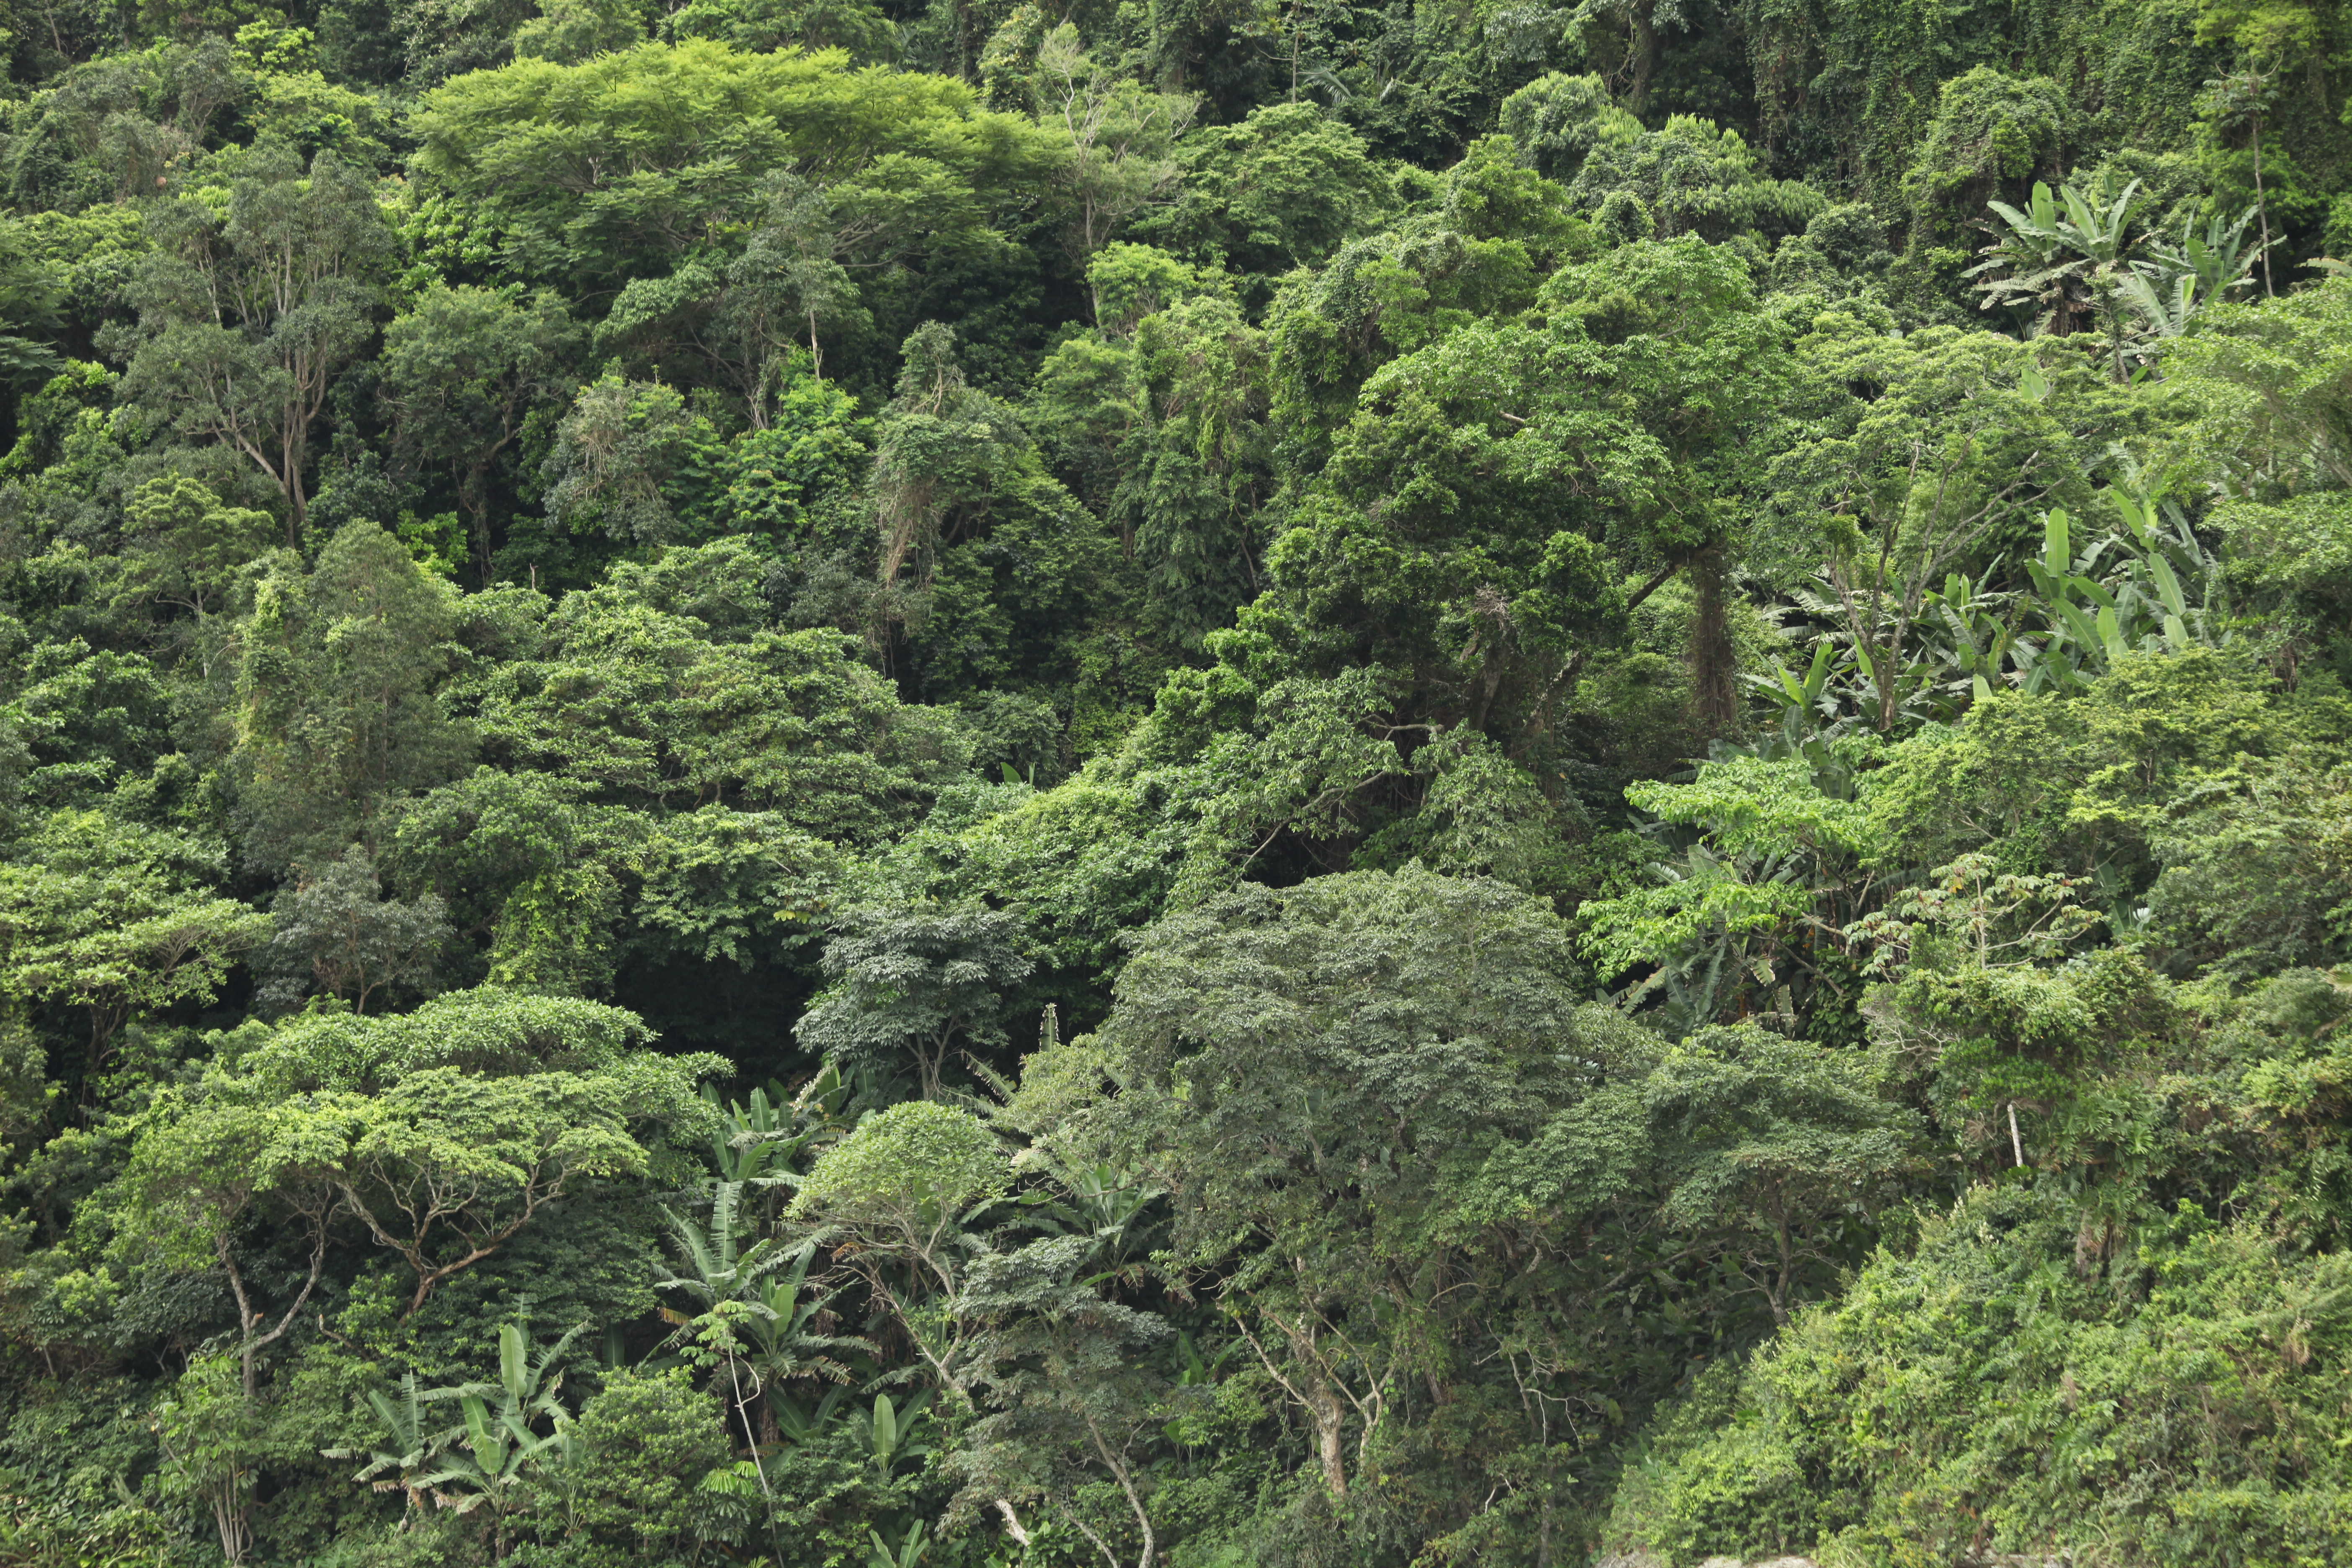
jungle, forrest, plants, trees, tropical, natural landscape, terrestrial plant, evergreen, plant, groundcover, tree, landscape, shrub, temperate broadleaf and mixed forest, grass, subshrub, forest, conifer, spruce fir forest, woodland, Northern hardwood forest, tropical and subtropical coniferous forests, shrubland, riparian forest, chaparral, temperate coniferous forest, old growth forest, valdivian temperate rain forest, rainforest, pine family, wildlife, fir, flowering plant, trunk